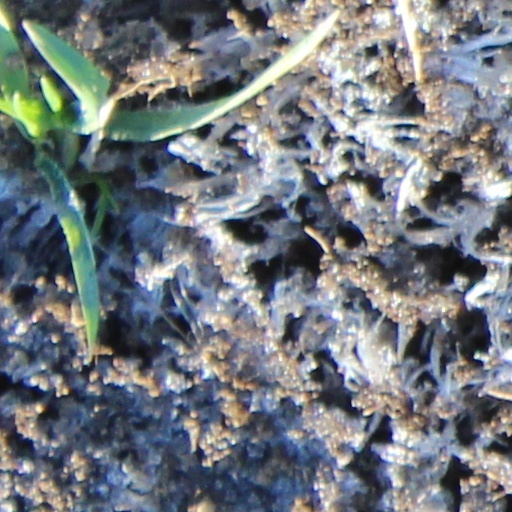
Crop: wheat